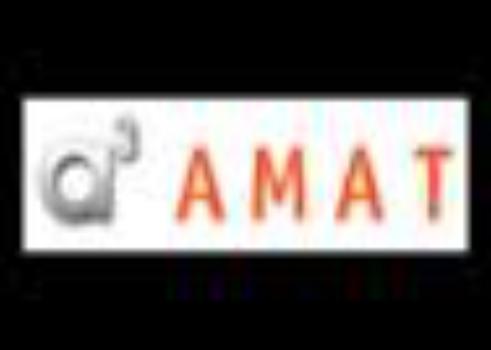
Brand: AMAT
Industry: Others